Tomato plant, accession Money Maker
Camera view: horizontal (90 deg, fisheye); turntable rotation: 330 degrees
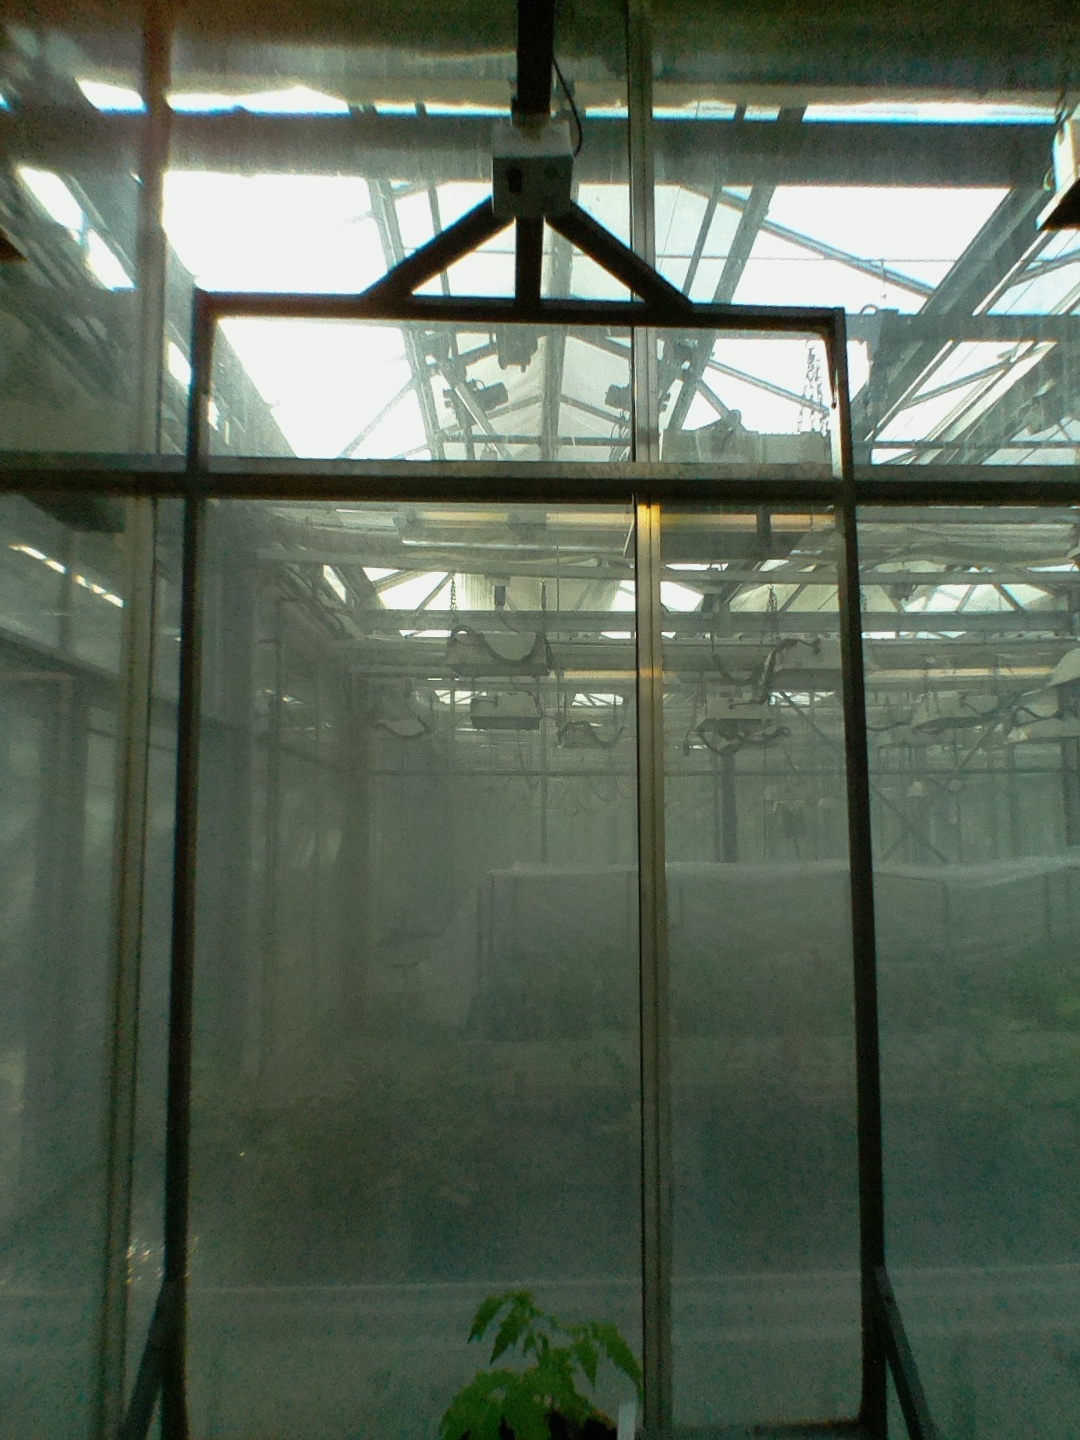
BBCH growth stage 13: 6 of true leaves visible